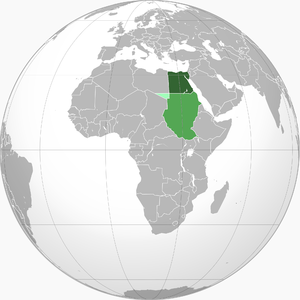
Le royaume d'Égypte est le régime politique en vigueur en Égypte de 1922 à 1953. Le royaume a été créé en 1922 lorsque le gouvernement britannique a reconnu l'indépendance de l'Égypte. Le sultan Fouad Iᵉʳ devint ainsi le premier roi du nouvel État. Farouk succéda à son père en 1936.
Le Protectorat britannique sur l'Égypte ou Sultanat d'Égypte est le nom donné au régime de protectorat imposé par le Royaume-Uni à l'Égypte de 1914 à 1922.